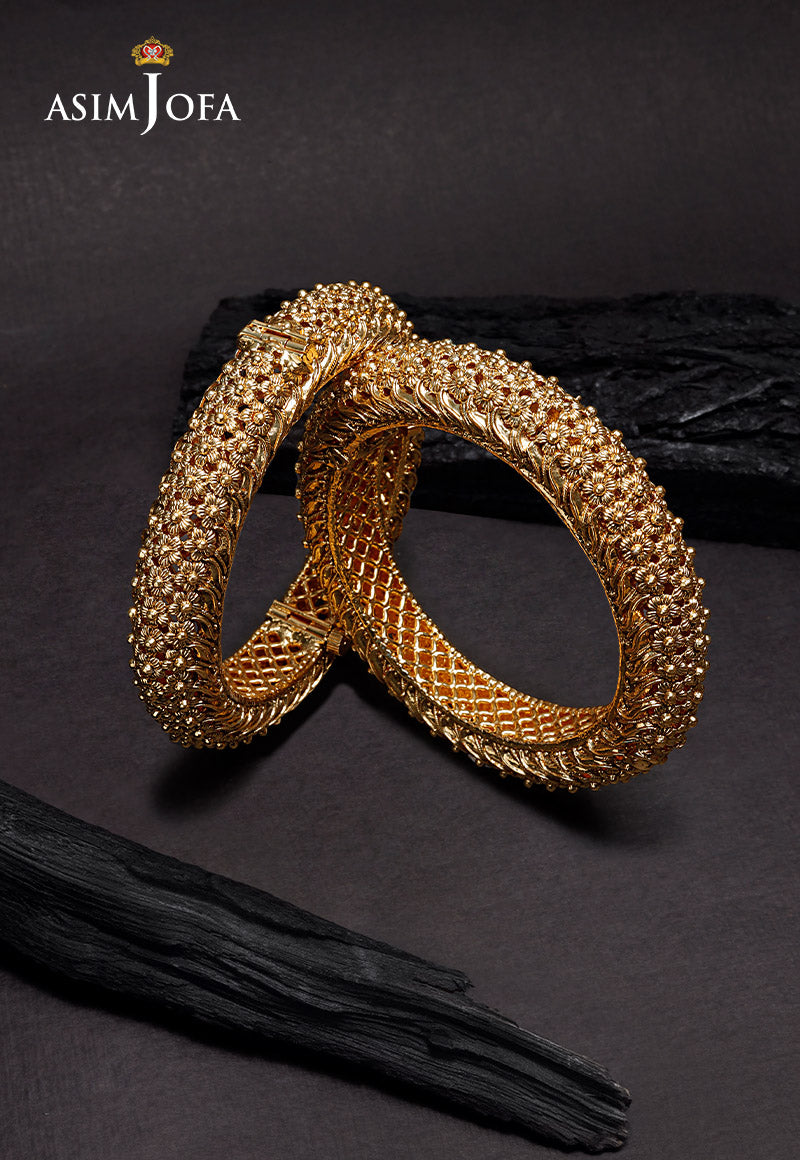
gold bangle bracelet